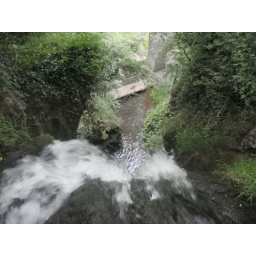
Low water is such that I could take this in perfect safety while standing in the river